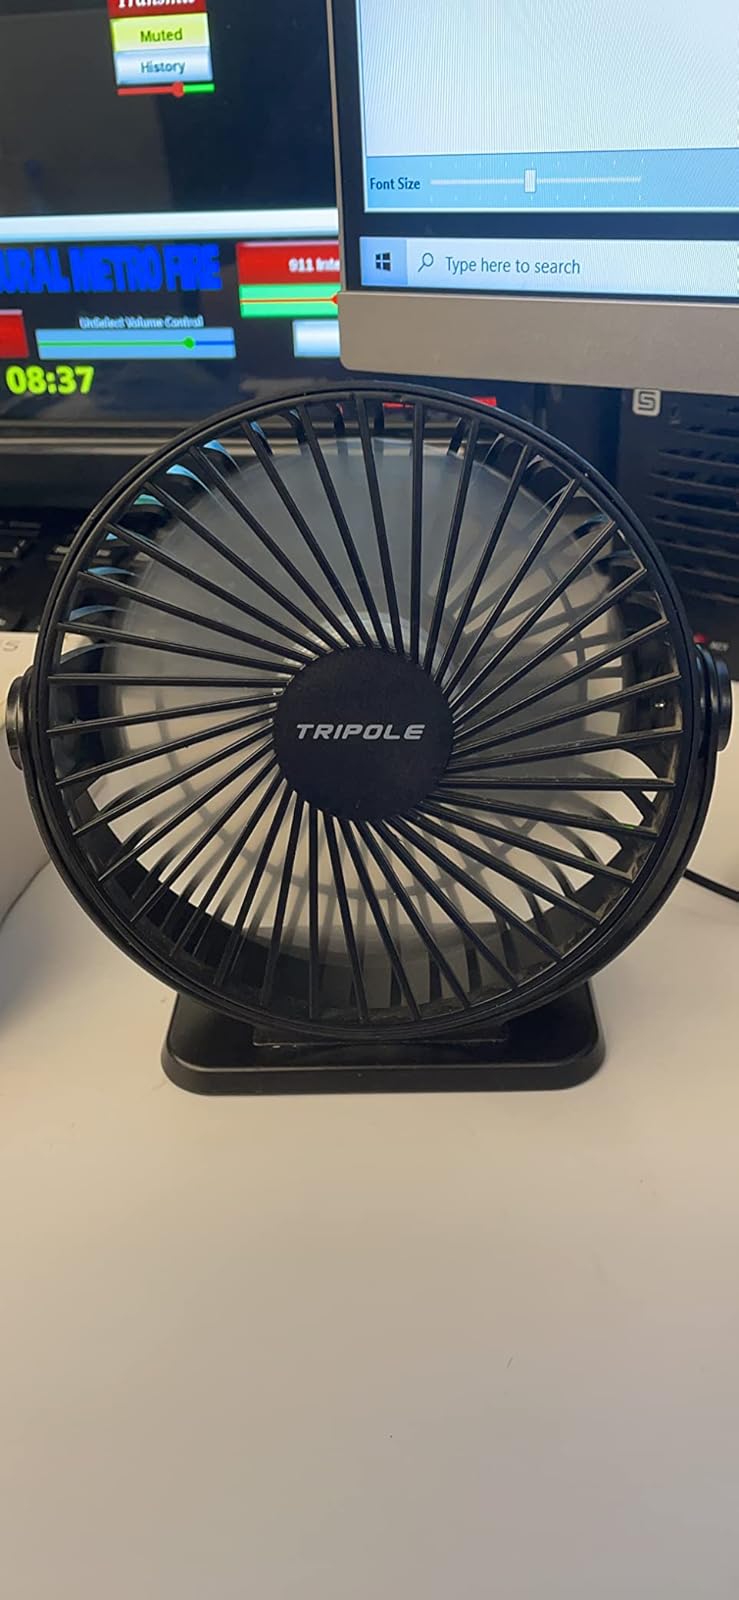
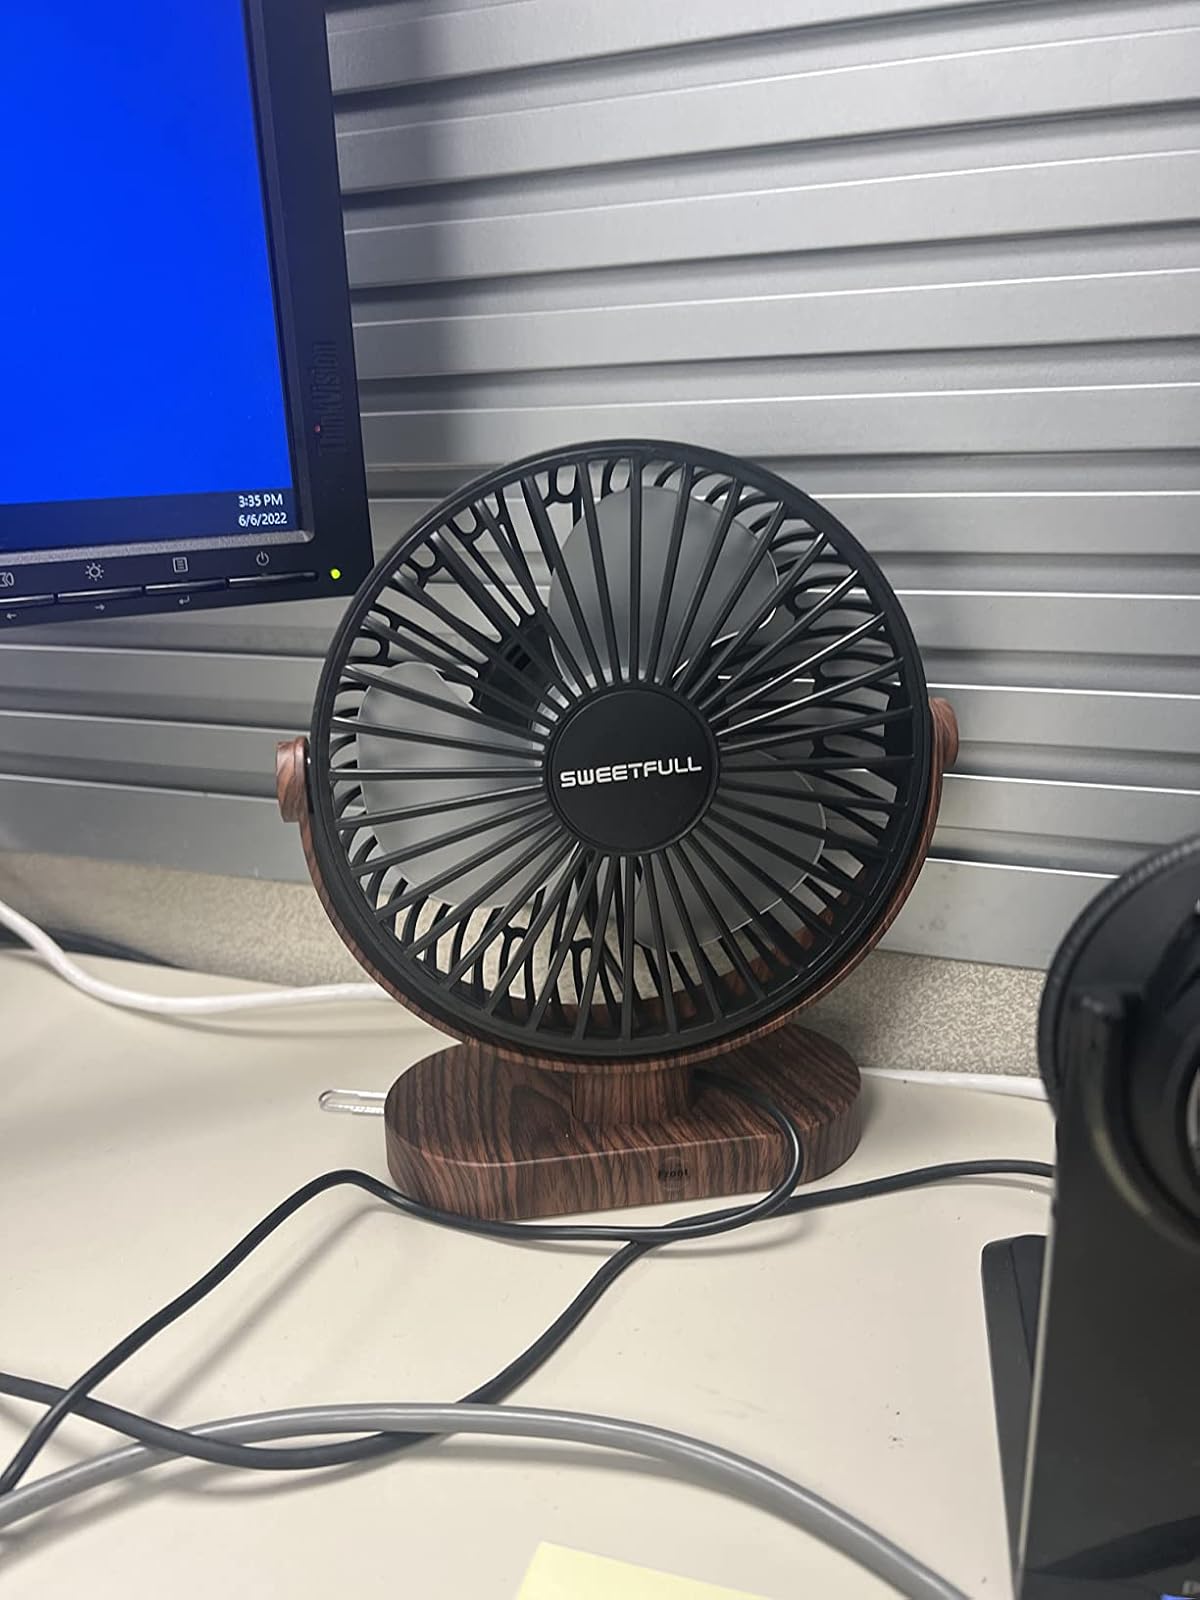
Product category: fan
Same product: no